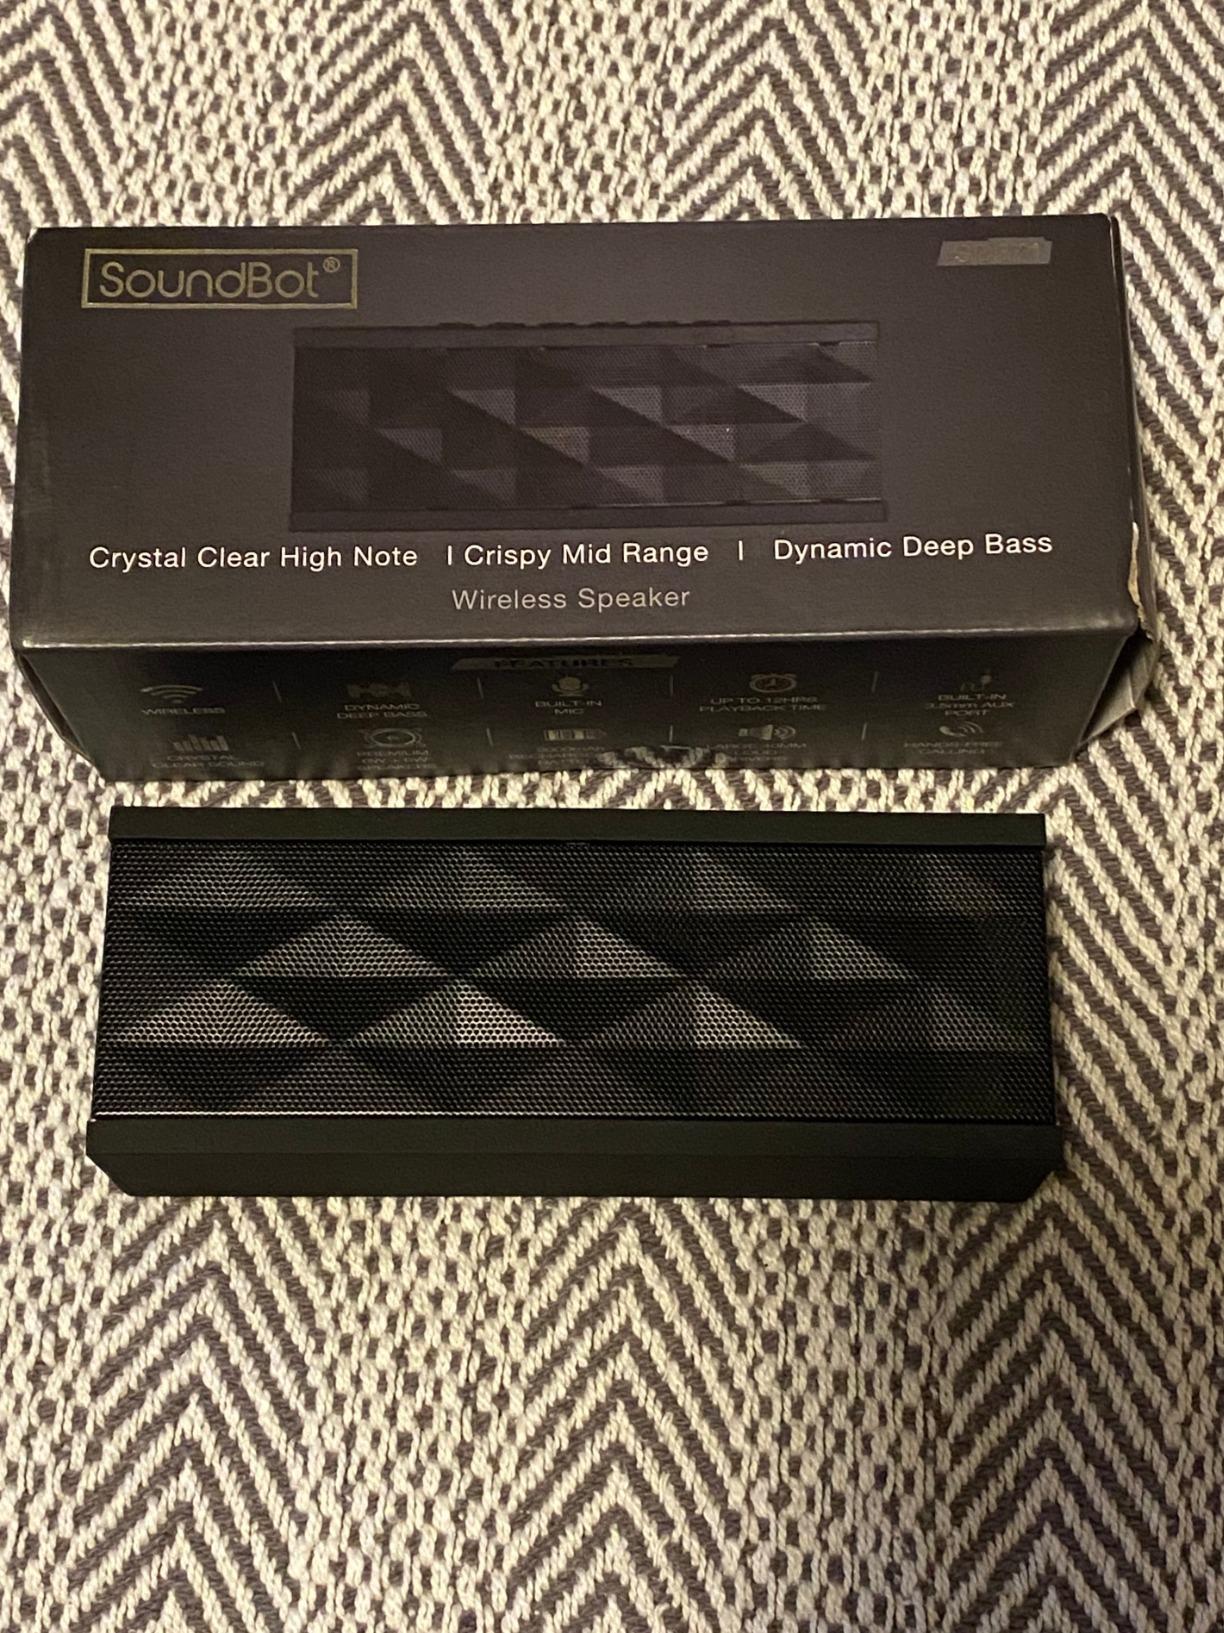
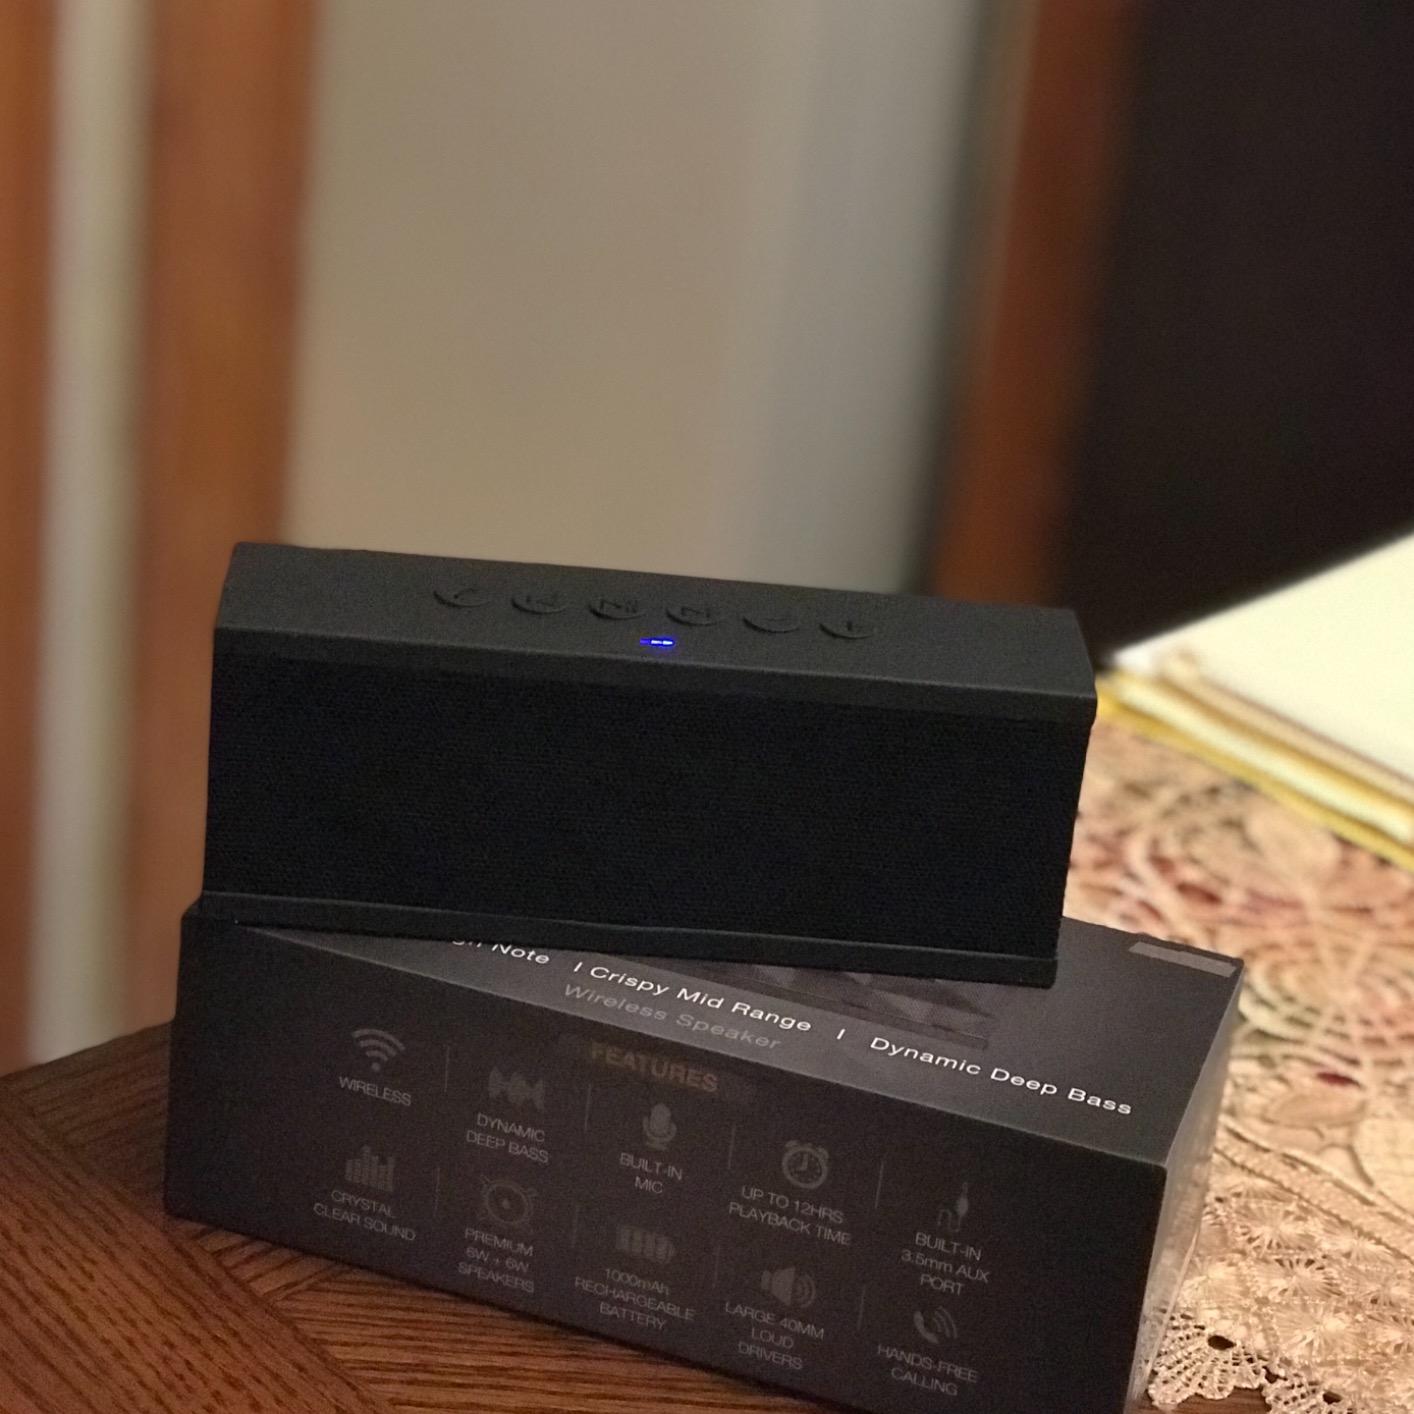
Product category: speaker
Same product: yes